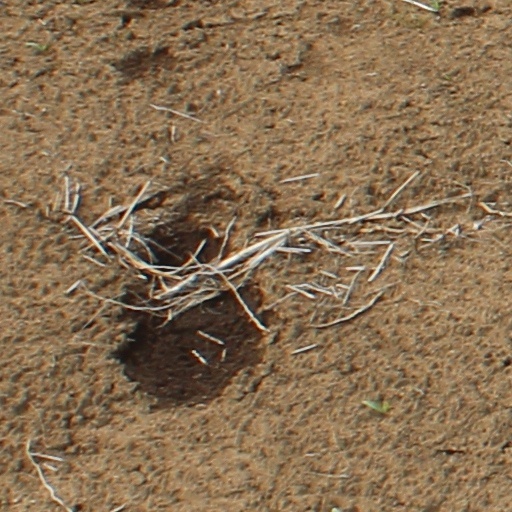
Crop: wheat